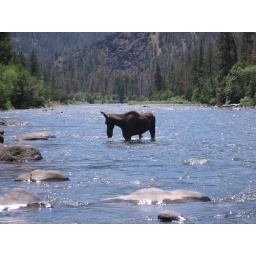
A female moose (Alces alces) searching for food in a river in Wyoming.